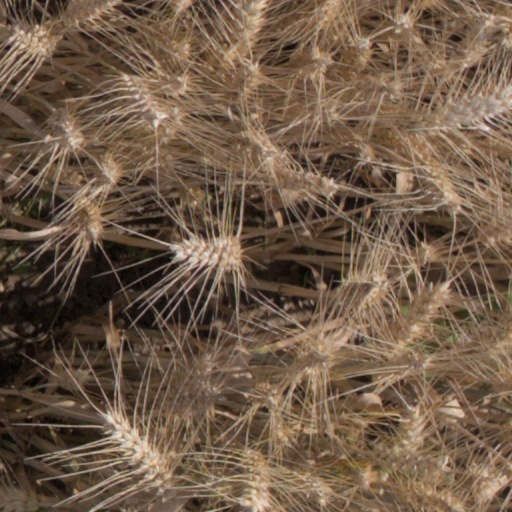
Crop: wheat